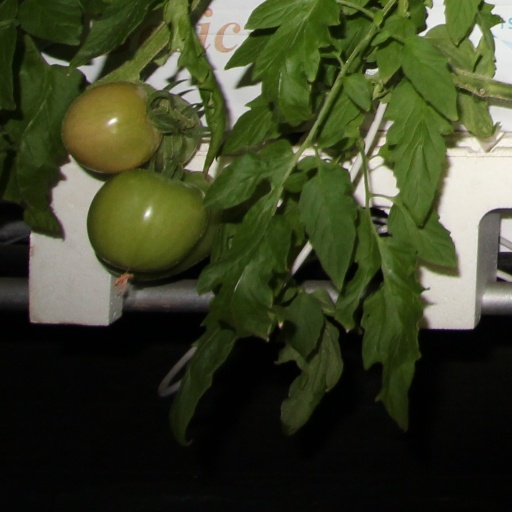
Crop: tomato